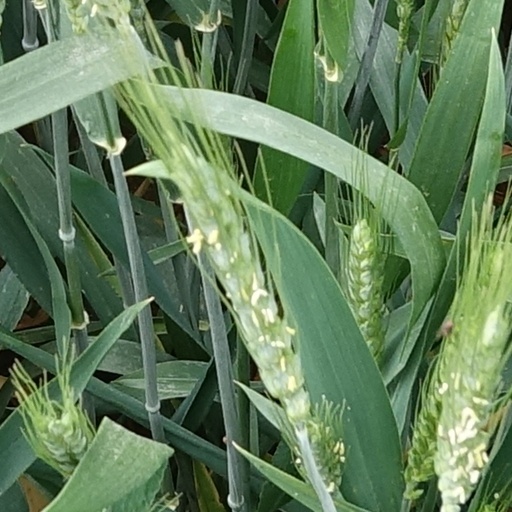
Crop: wheat